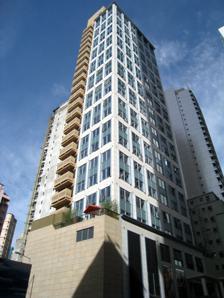
Building: QRE Plaza
Country: China
Year built: 2007
Building in Wan Chai, Hong Kong QRE Plaza lobby Hopewell Centre or QRE Plaza is a 25-storey building located at No. 202 Queen's Road East , Wan Chai , Hong Kong , developed by Hopewell Holdings . The plaza was completed in 2007 and contains a shopping centre, restaurants and health clinics. QRE Plaza measures nearly 89 metres (292 ft) in height, and has a Gross floor area (GFA) of about 77,000 square feet (7,200 m 2 ). Tenants QRE Plaza was formerly home to Hong Kong's only Fatburger . Quemo Hong Kong , inaugurated in the spring of 2013, is a Spanish restaurant serving a capacity of about 50. It is situated on the fifth floor and contains a patio. On the seventh floor is a branch of Happy Foot , a reflexology clinic, on the nineteenth floor is the VIM Pilates Studio, and on the twentieth floor is the Action Sports Academy. On the ninth floor is the W28 Steak House. The Zummer restaurant serves French and Italian cuisine on the upper floors, although it is a popular eating establishment. On the rooftop is the Habitat Lounge and cocktail bar, with a modern, contemporary design and dim blue lighting. It contains two outdoor terraces. References